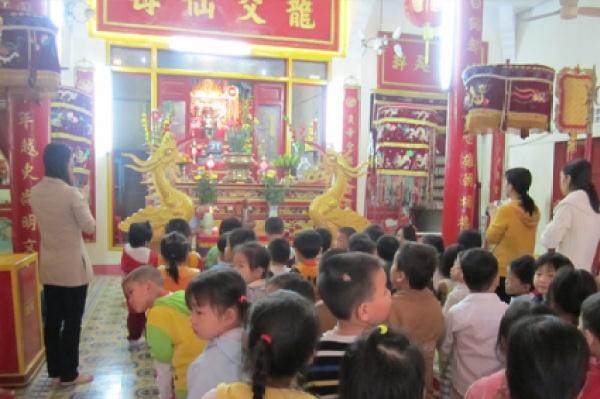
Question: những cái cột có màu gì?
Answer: những cái cột có màu đỏ